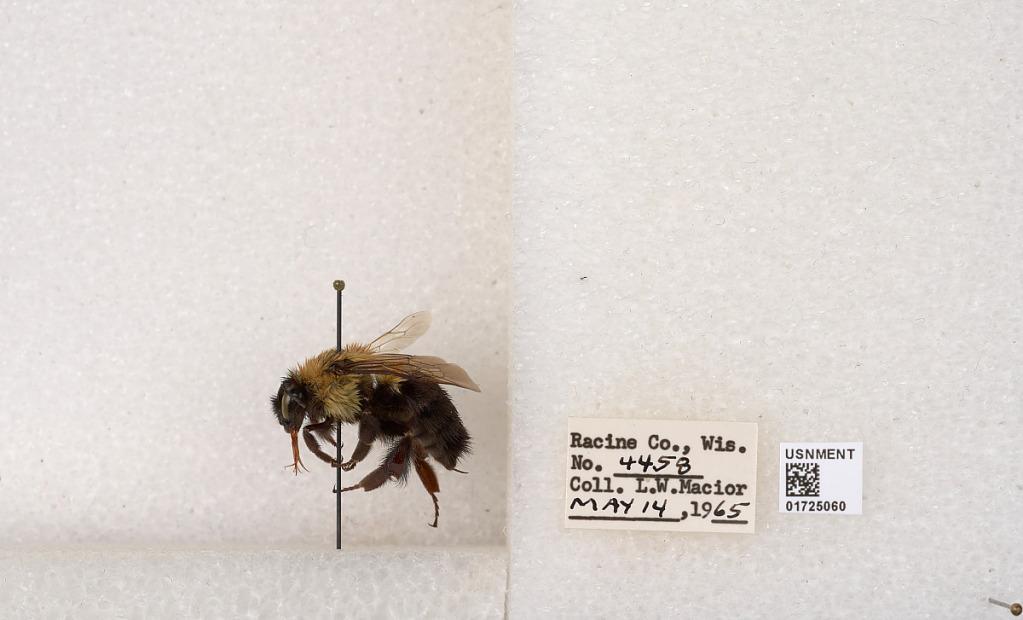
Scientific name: Bombus impatiens Cresson
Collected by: L. Macior
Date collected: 1965-5-14
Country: United States
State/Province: Wisconsin
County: Racine
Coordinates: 42.7299, -87.8123